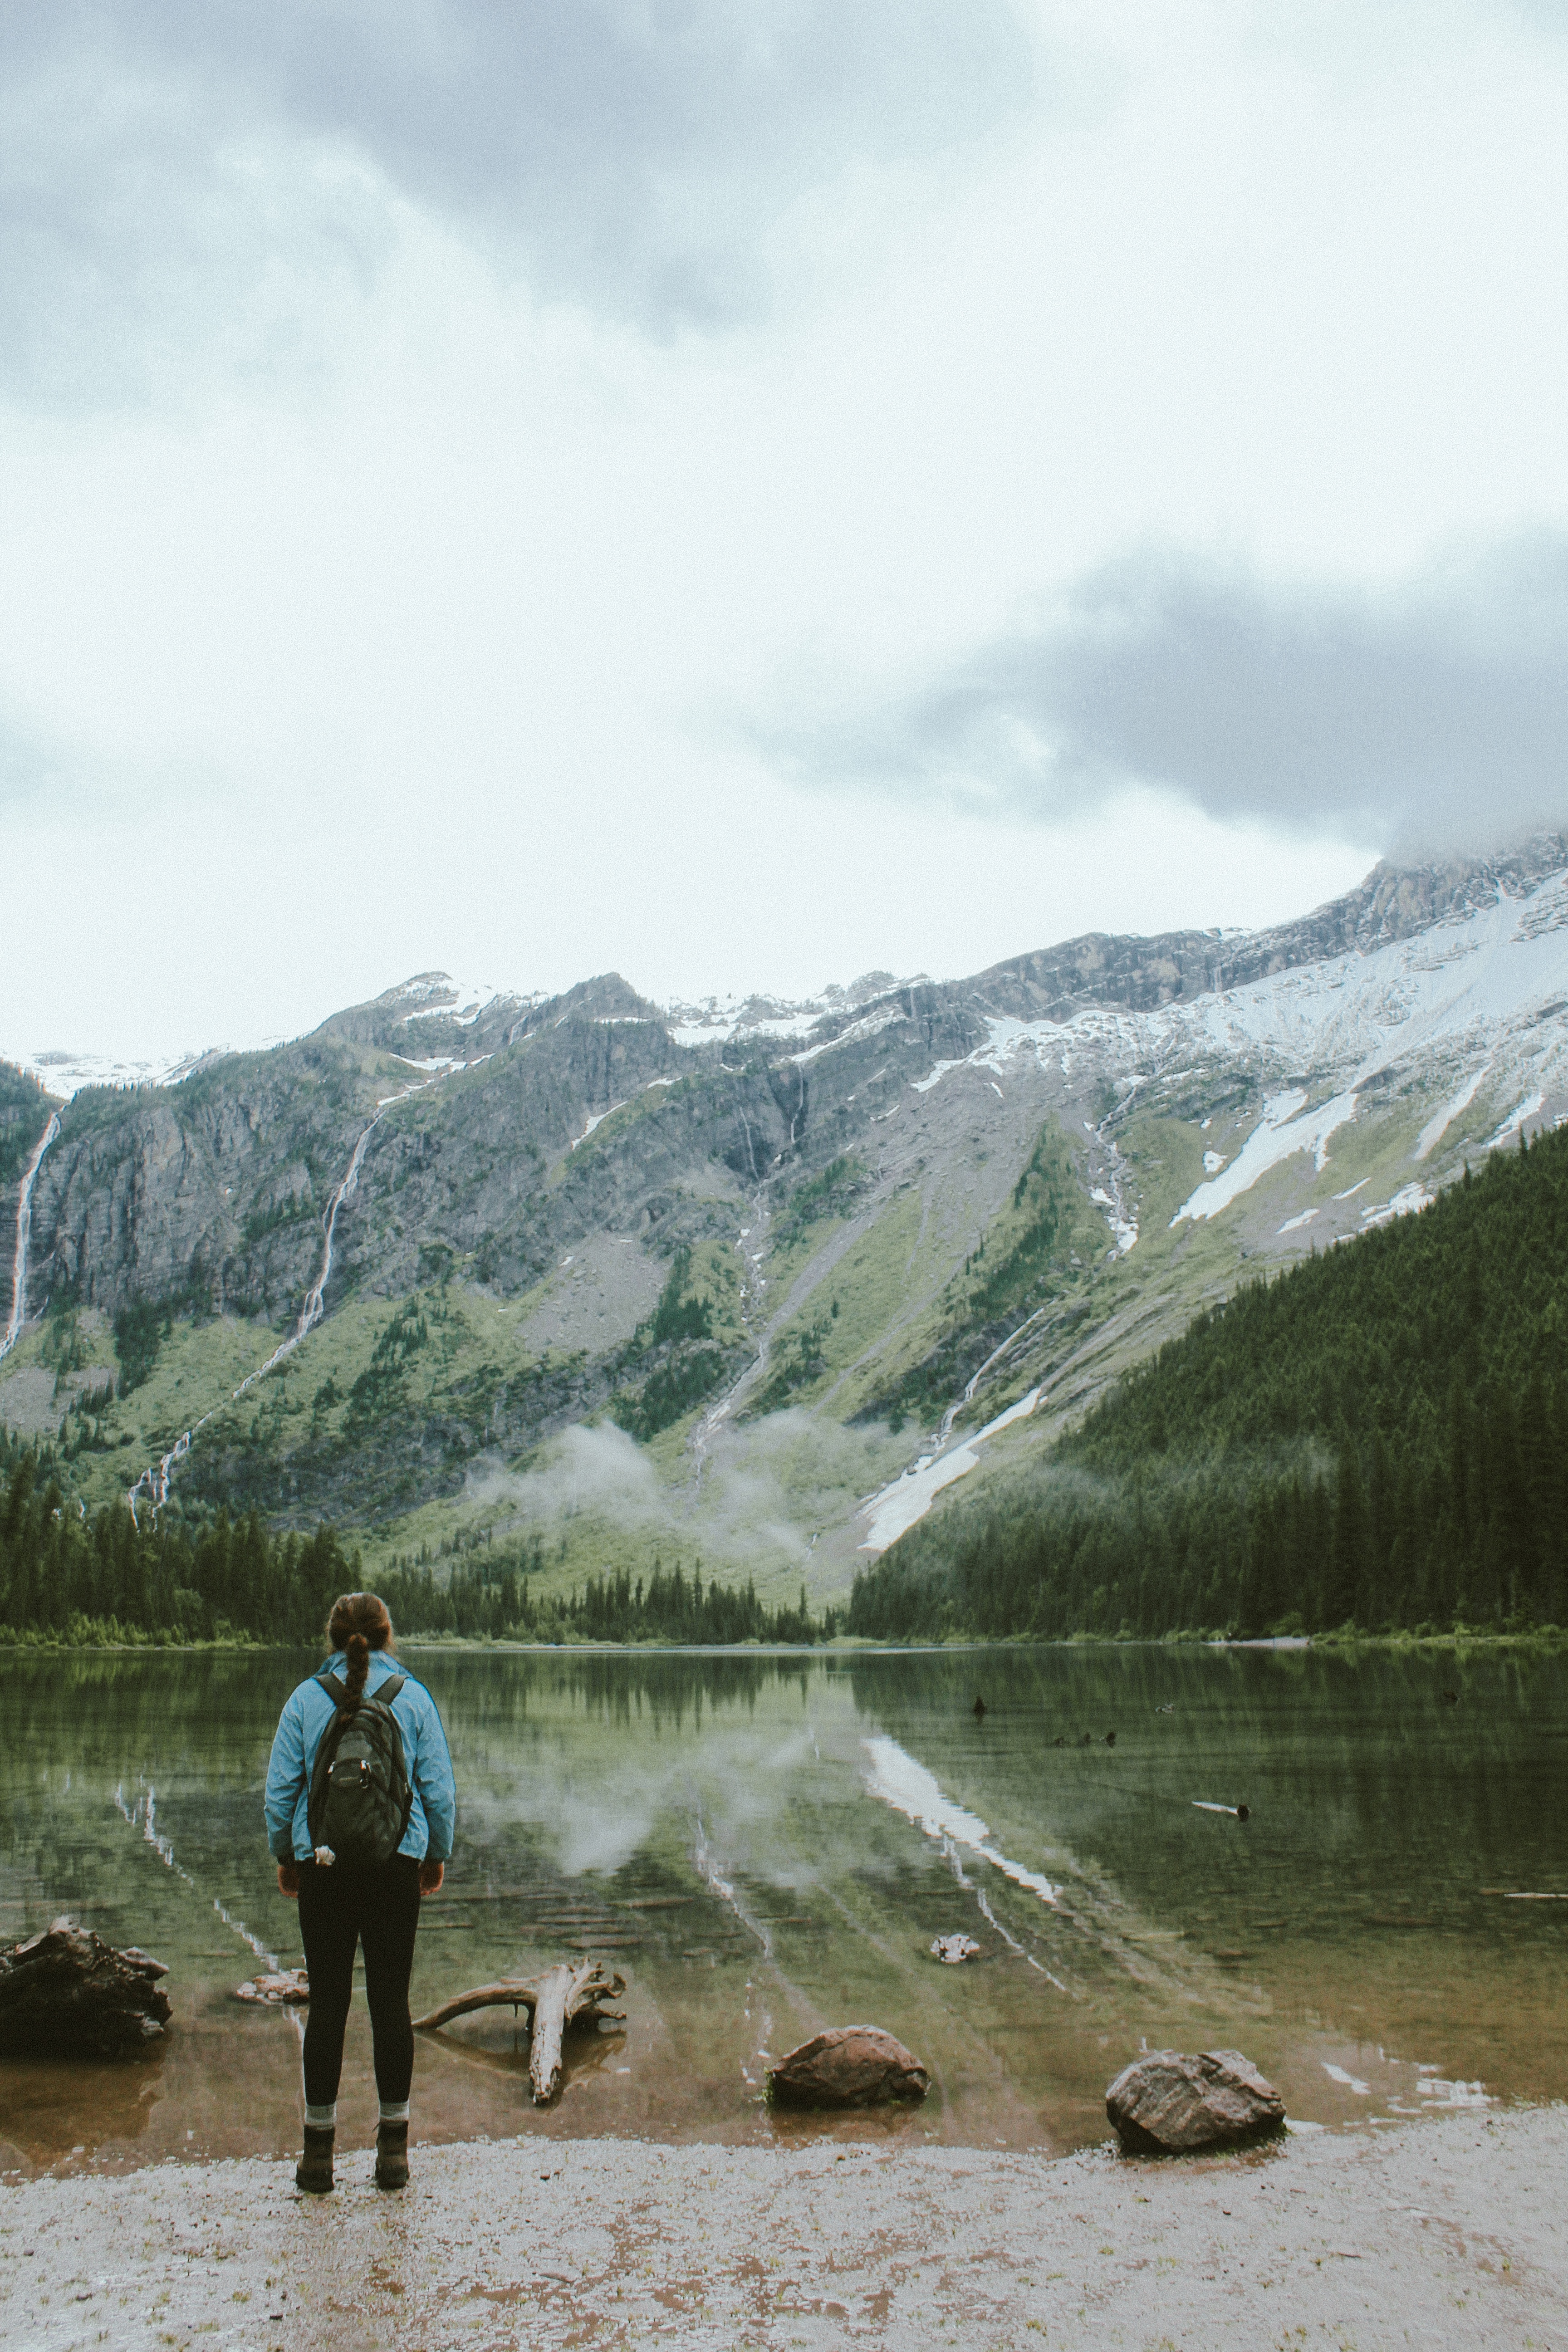
water, wilderness, walking, mountain, lake, adventure, river, valley, mountain range, fjord, body of water, loch, landform, geographical feature, atmospheric phenomenon, mountainous landforms